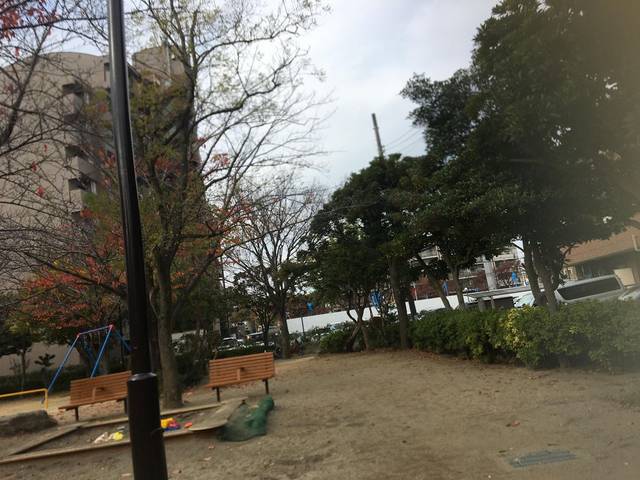
Region: Japan
Coordinates: 35.658, 139.882